Transport in Paris

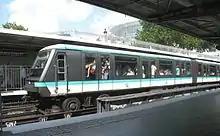
MP 89 tyre train on line 1 at Bastille Station.

Paris is the centre of a national, and with air travel, international, complex transport system. The modern system has been superimposed on a complex map of streets and wide boulevards that were set in their current routes in the 19th century. On a national level, it is the centre of a web of road and railway, and at a more local level, it is covered with a dense mesh of bus, tram and metro service networks.